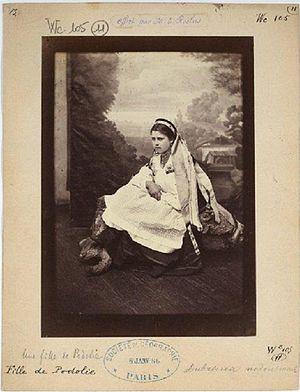
""Fille de Podolie""